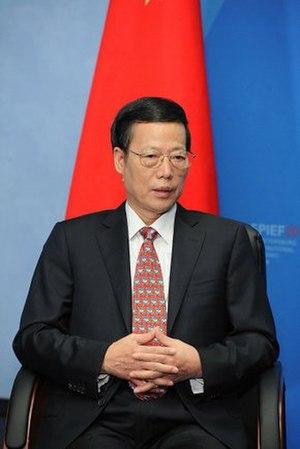
Zhang Gaoli, né en novembre 1946, est un économiste et un homme d'État chinois, membre du Parti communiste. Il appartient au Comité permanent du bureau politique de 2012 à 2017 et il est premier vice-Premier ministre de la république populaire de Chine de 2013 à 2018.